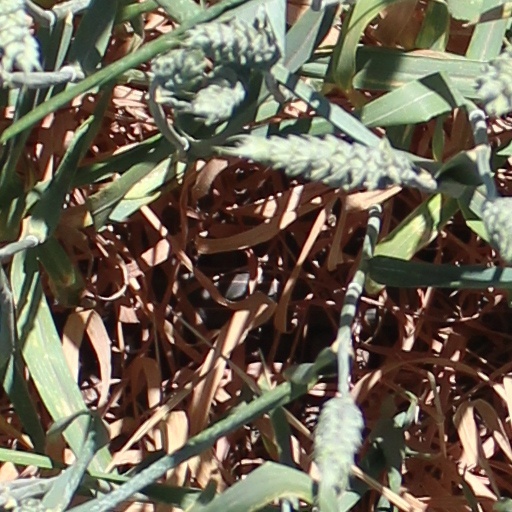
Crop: wheat